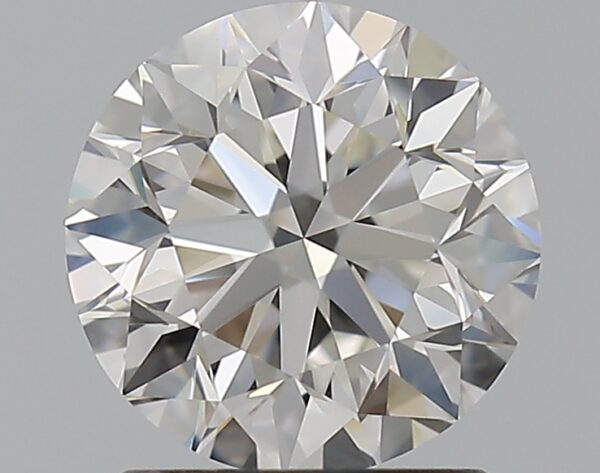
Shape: round
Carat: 1.5
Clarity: VVS2
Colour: H
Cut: VG
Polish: VG
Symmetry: EX
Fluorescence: M
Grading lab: GIA
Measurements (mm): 7.09 x 7.14 x 4.62